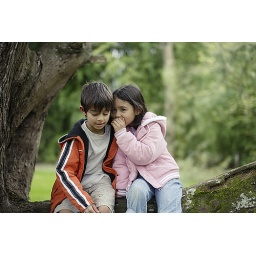
Boy and girl sit in tree and whisper to each other.